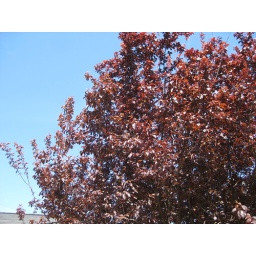
Red tree in the yard -- Carolina blue skies